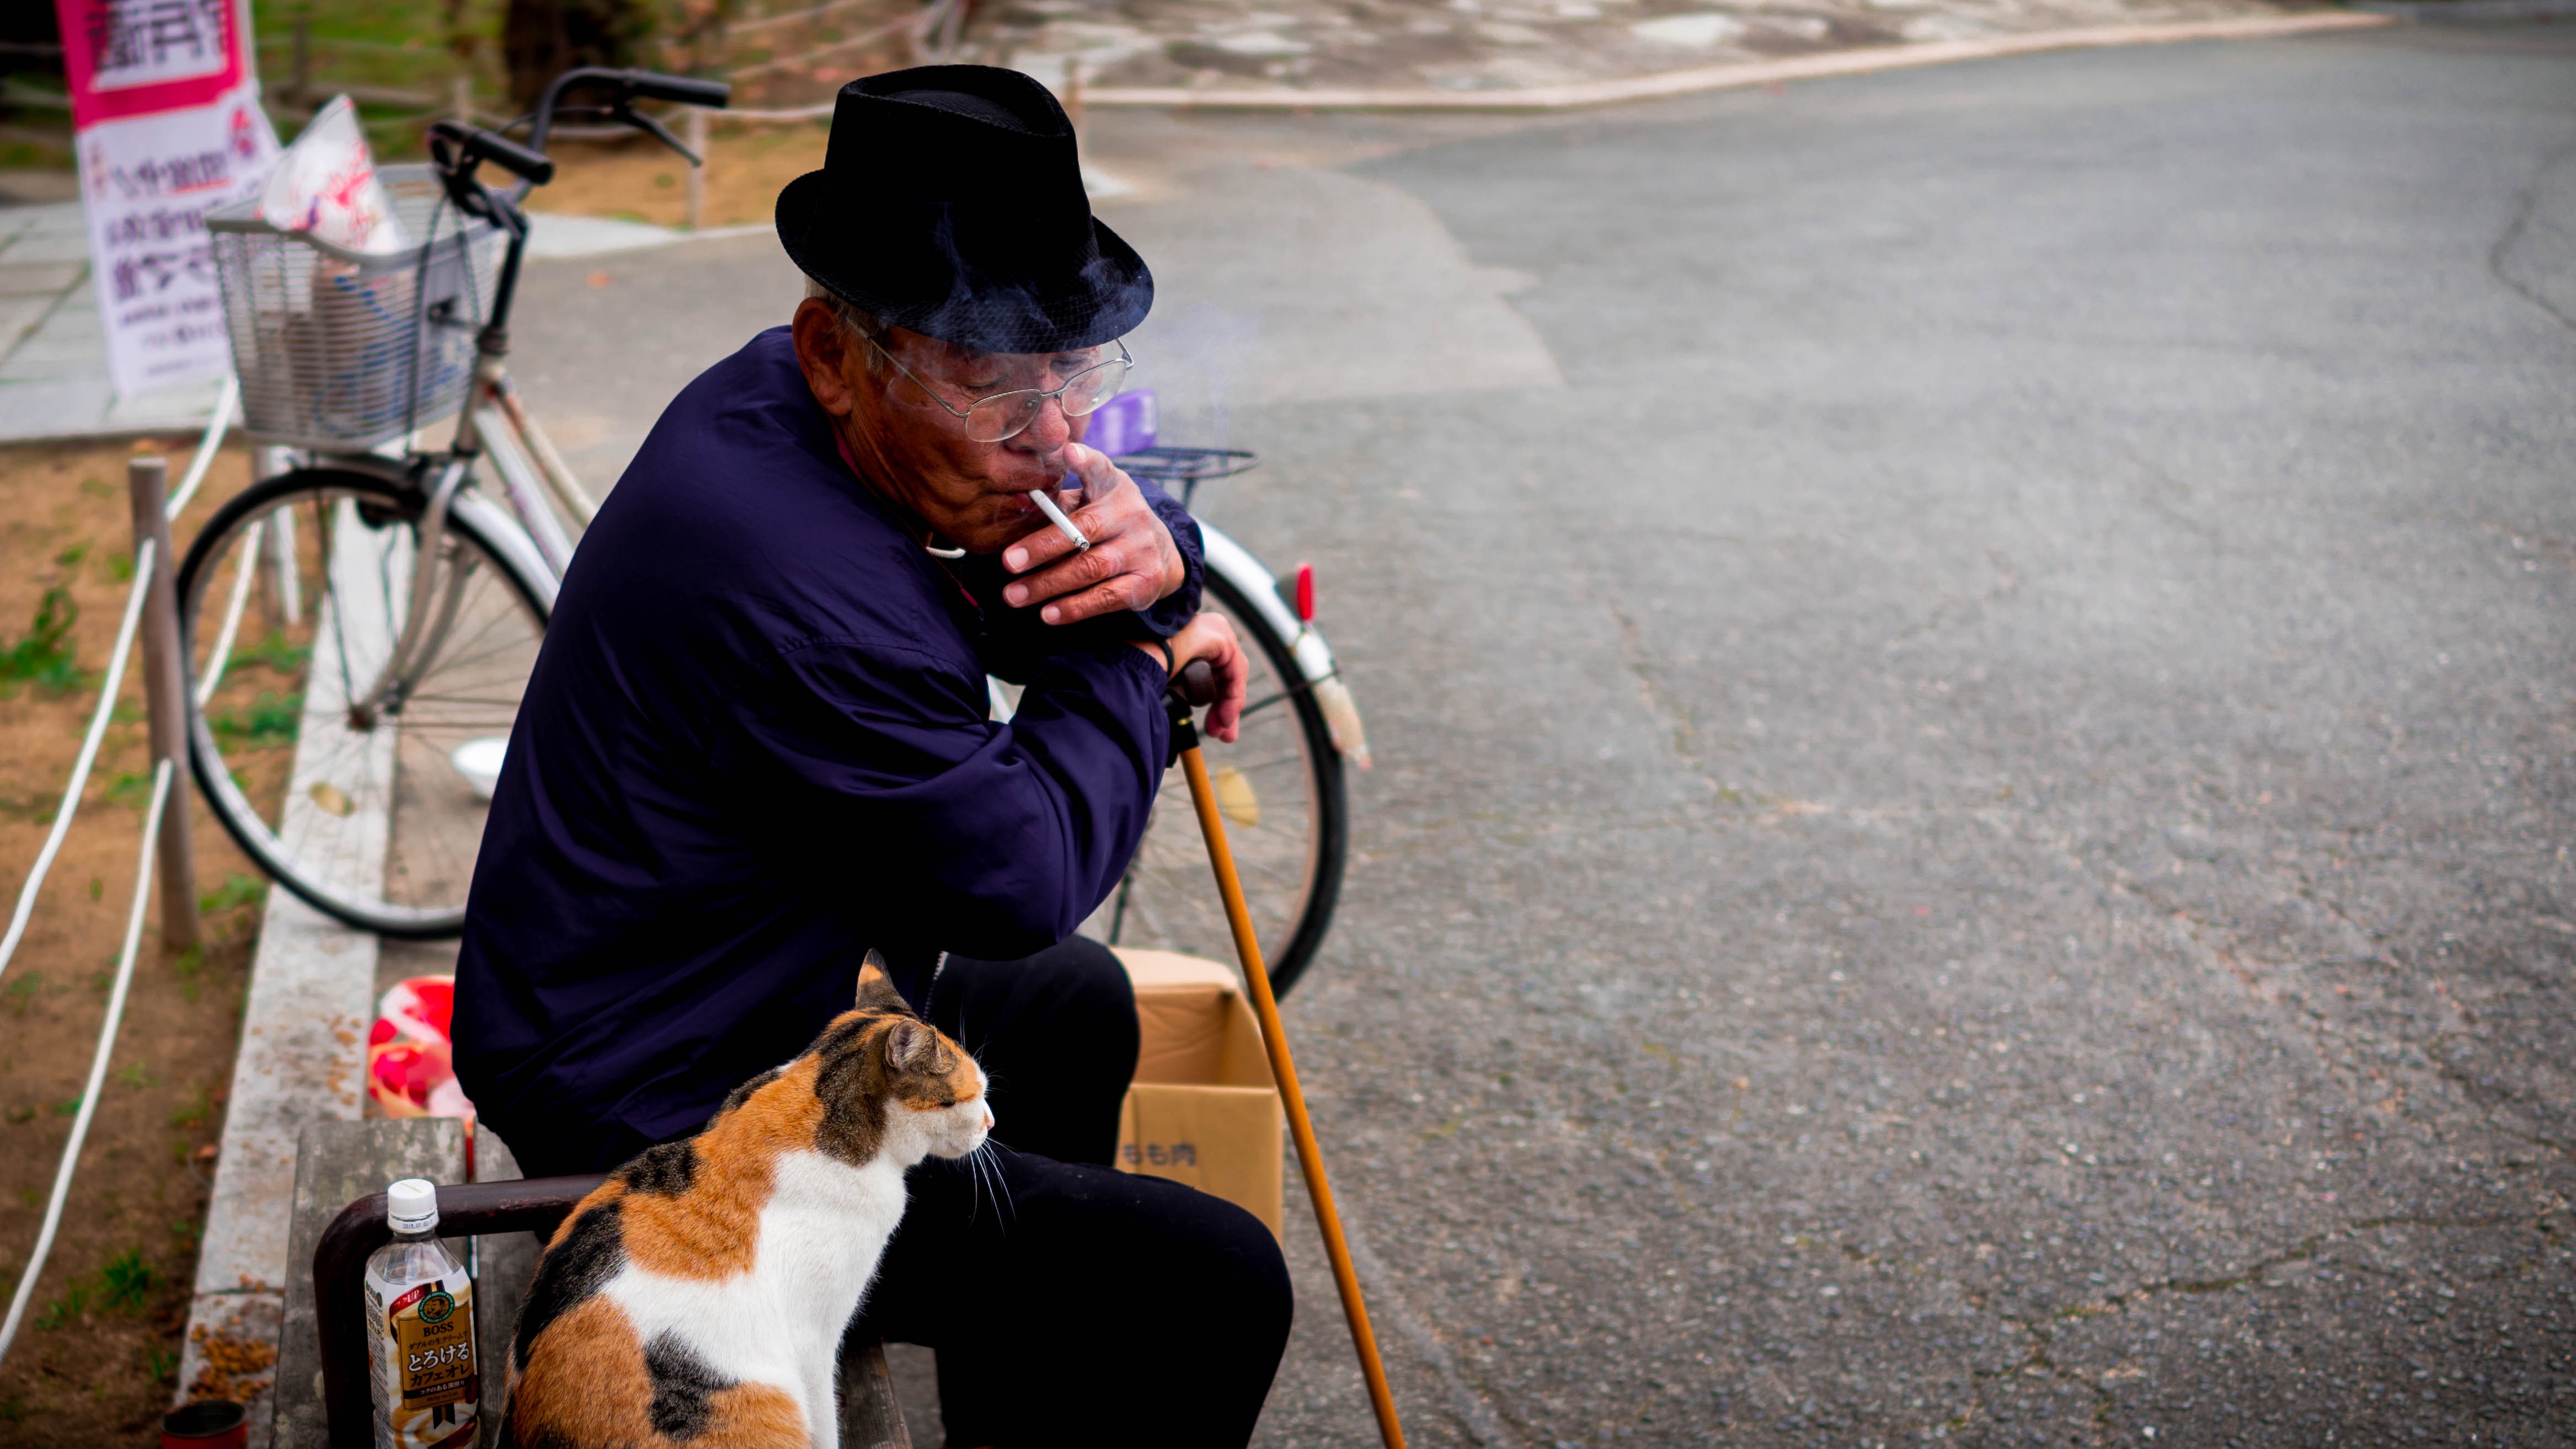
dog, recreation, cat, peaceful, mammal, old man, cool image, vertebrate, cool photo, tobacco, dog like mammal, health beauty